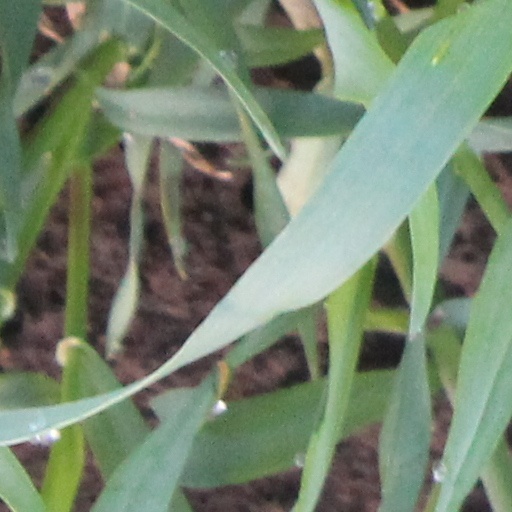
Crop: wheat